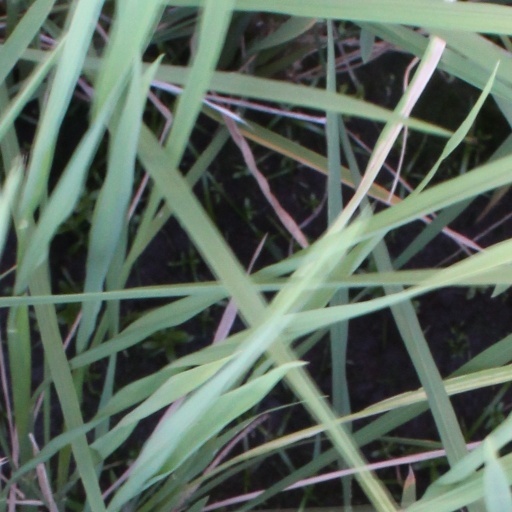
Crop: rice